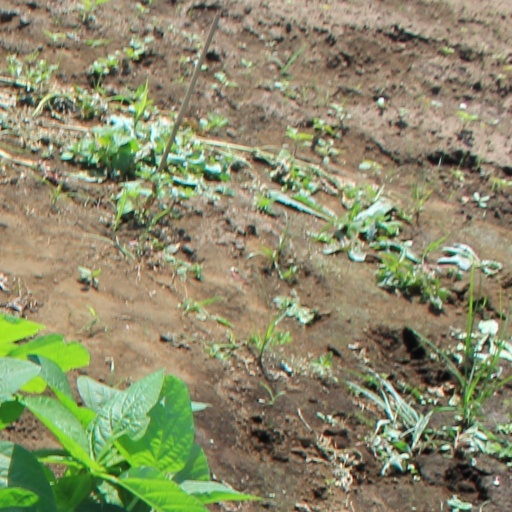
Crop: soybean